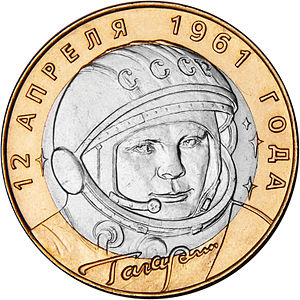
Jurij Gagarin / Mindesmærker
Jurij Aleksejevitj Gagarin var sovjetisk kosmonaut, der var den første mand i rummet i 1961.